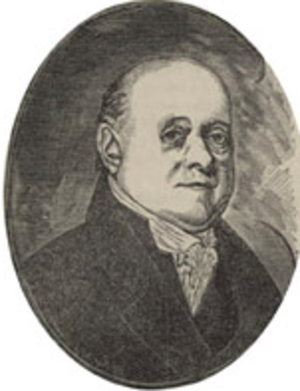
Ward Chipman était un avocat, un juge et un homme politique néo-brunswickois. Il est administrateur de la province entre 1823 et sa mort survenue en 1824.